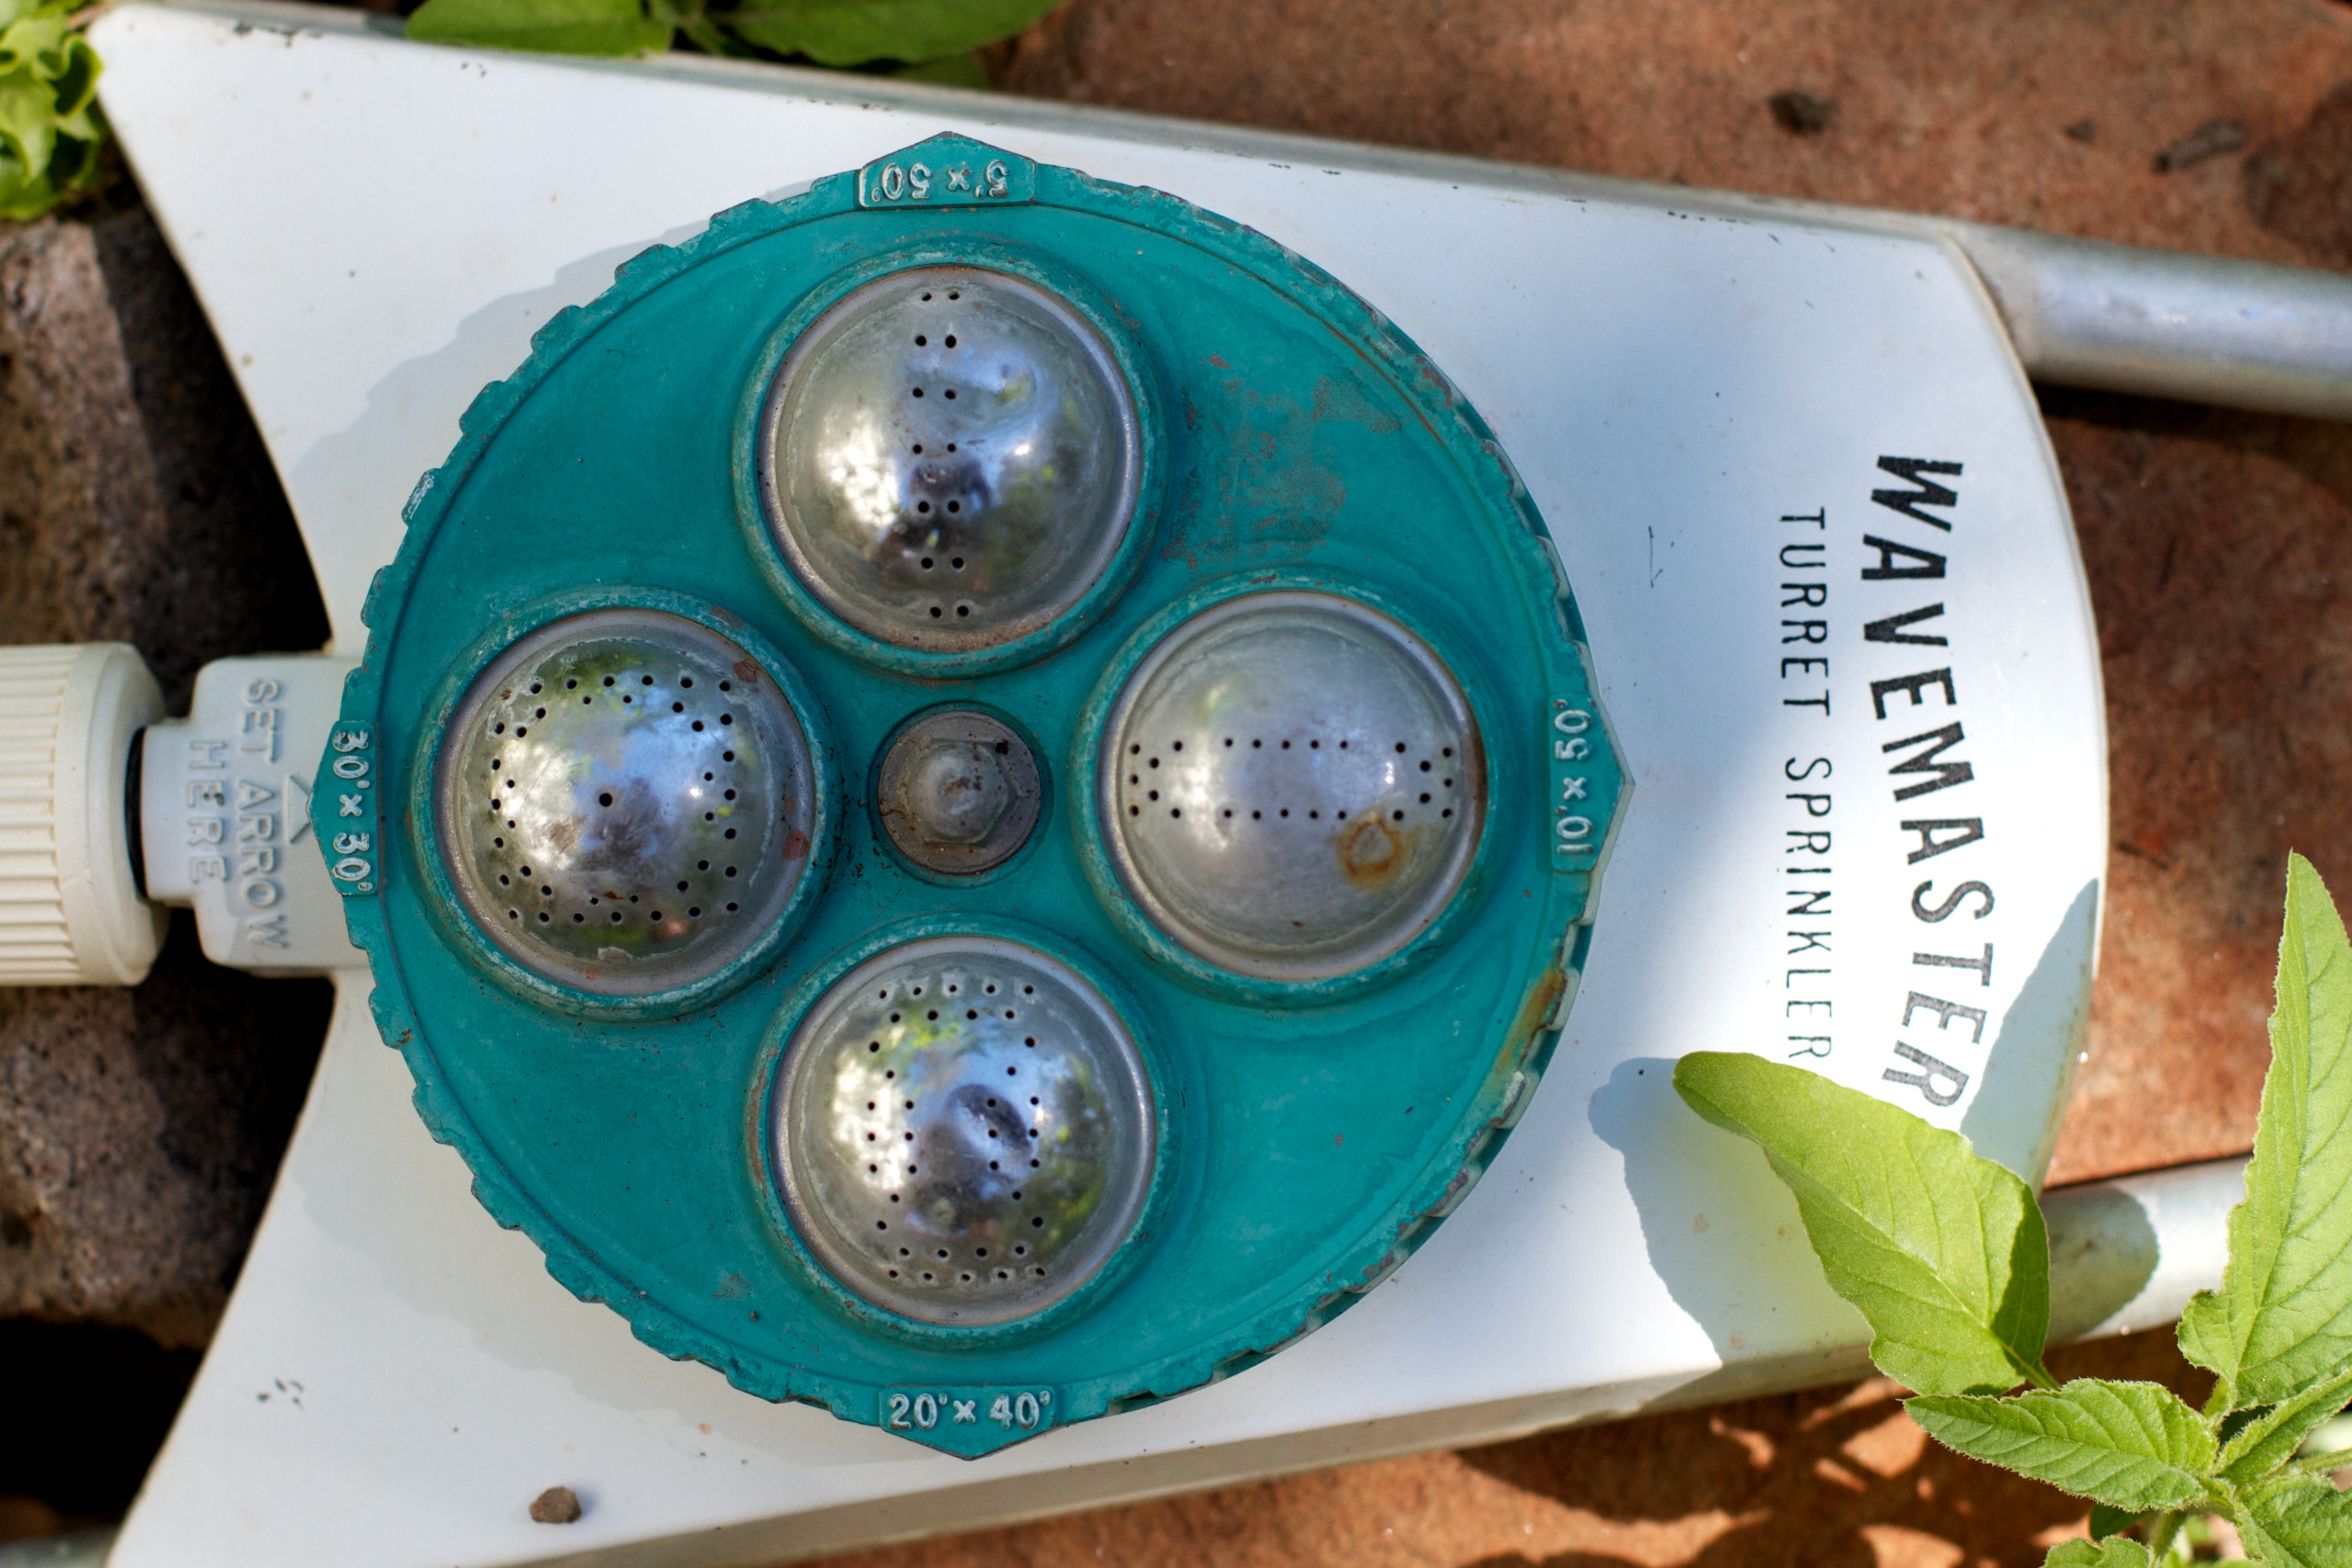
water, wheel, wave, green, blue, lighting, sprinkler